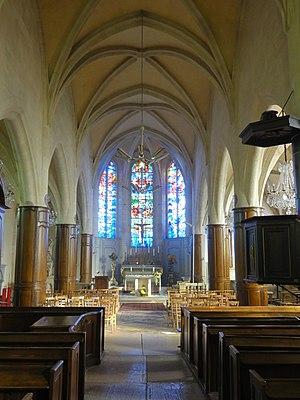
Nef, vue vers l'est.
L'église Saint-Martin est une église catholique paroissiale située à Survilliers, dans le Val-d'Oise, en France. Elle a été édifiée en deux principales étapes, entre 1483 et 1500 et entre 1535 et 1554 environ. La dédicace à saint Martin de Tours a été célébrée en 1493, selon une inscription derrière l'autel, et l'année d'achèvement est gravée sur une clé de voûte. L'église appartient ainsi à la période gothique flamboyante et au début de la Renaissance, mais les styles architecturaux de son époque de construction ne se manifestent pas dans toute leur dimension. Les architectes n'ont pas cherché l'élégance et le raffinement, mais ont veillé d'autant plus à la solidité et à la cohérence de l'ensemble, et ils ont fait preuve d'un sens développé pour l'harmonie et la proportion des formes. Aussi, l'église ne se signale-t-elle pas par des prouesses architecturales et artistiques, mais par une étonnante homogénéité et unicité stylistique : plus de soixante-dix ans se sont tout de même écoulées du début des travaux jusqu'à la fin du chantier. Aucun élément en élévation ne subsiste de la précédente église, ce qui est rare dans la région.